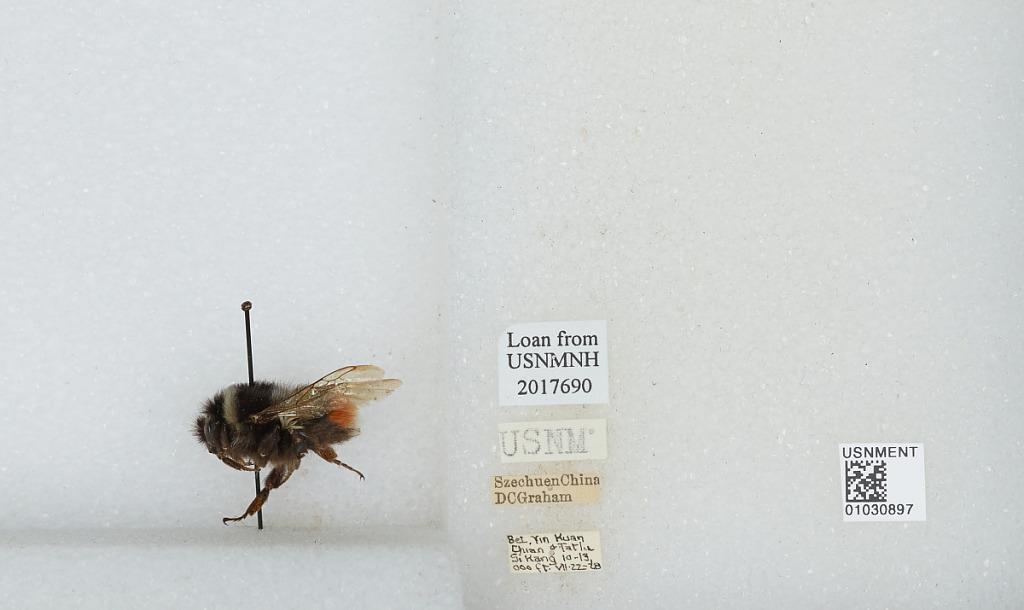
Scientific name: Bombus (Bombus) tunicatus Smith
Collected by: D. Graham
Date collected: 1928-7-22
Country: China
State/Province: Sichuan
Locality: Bet. Yin Kwan Chian & Tatlu Sikang